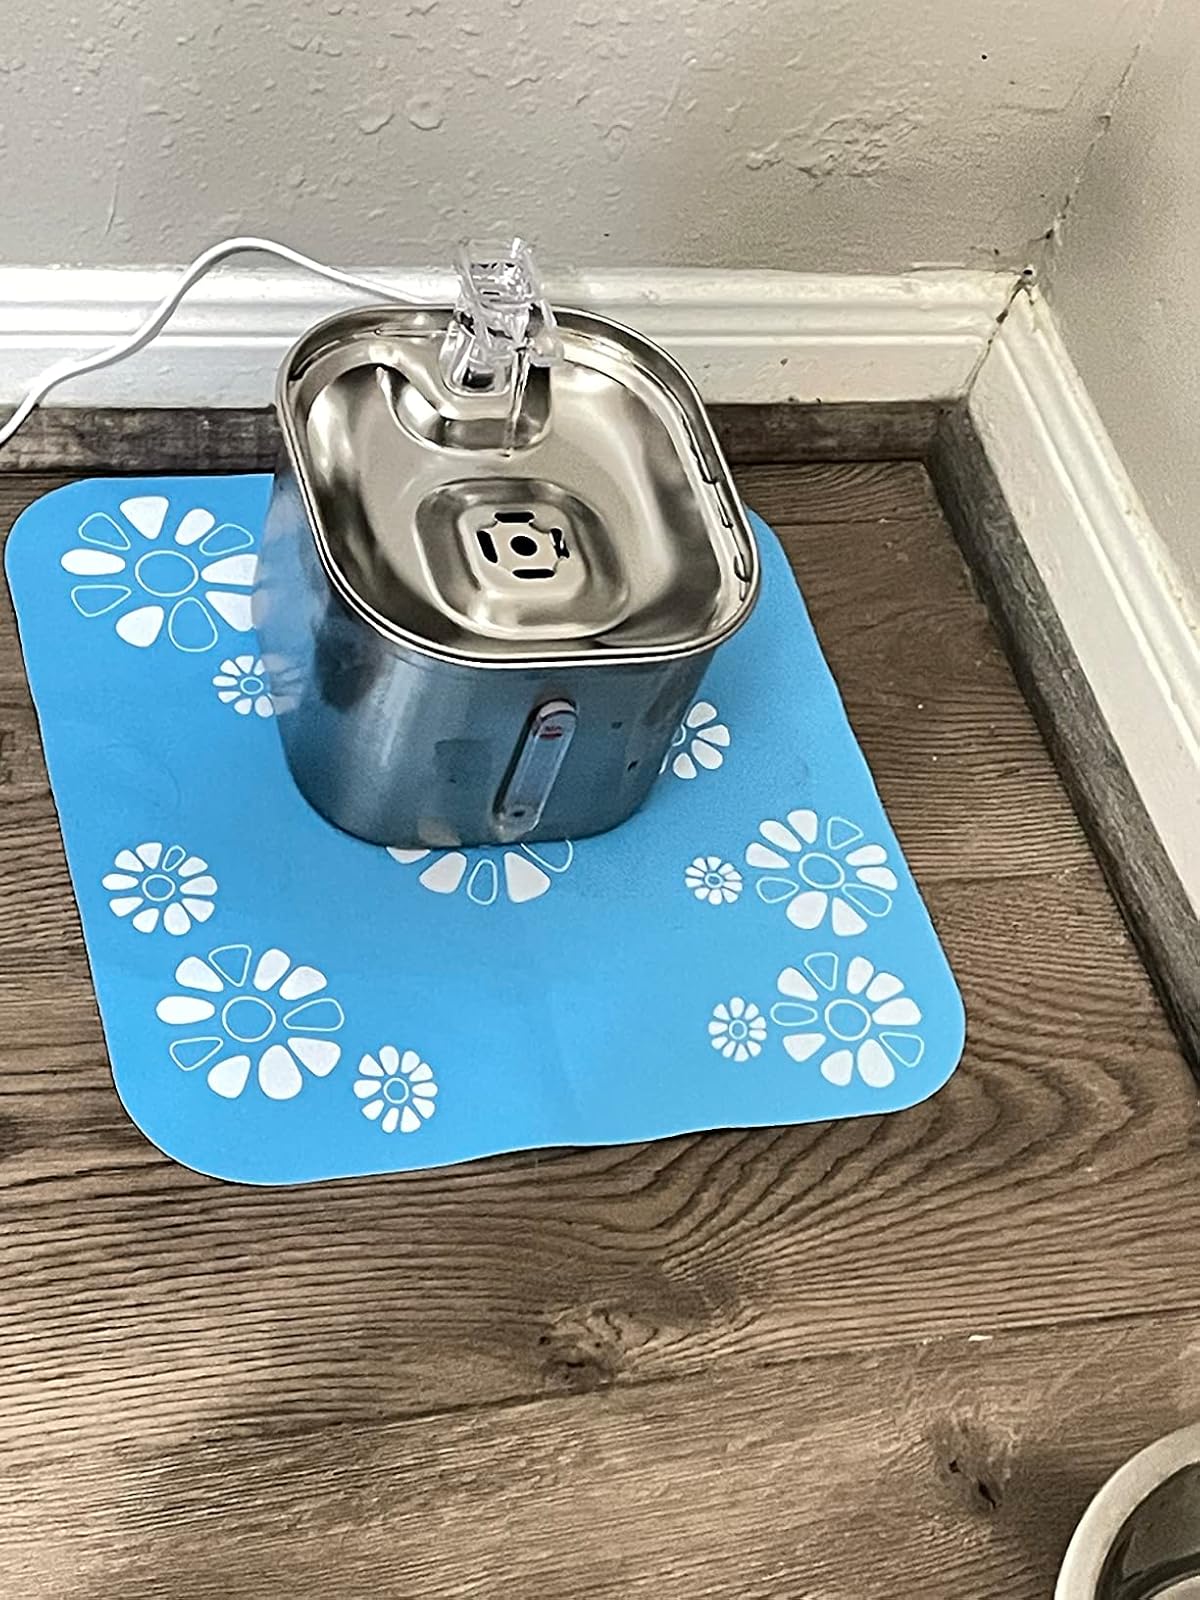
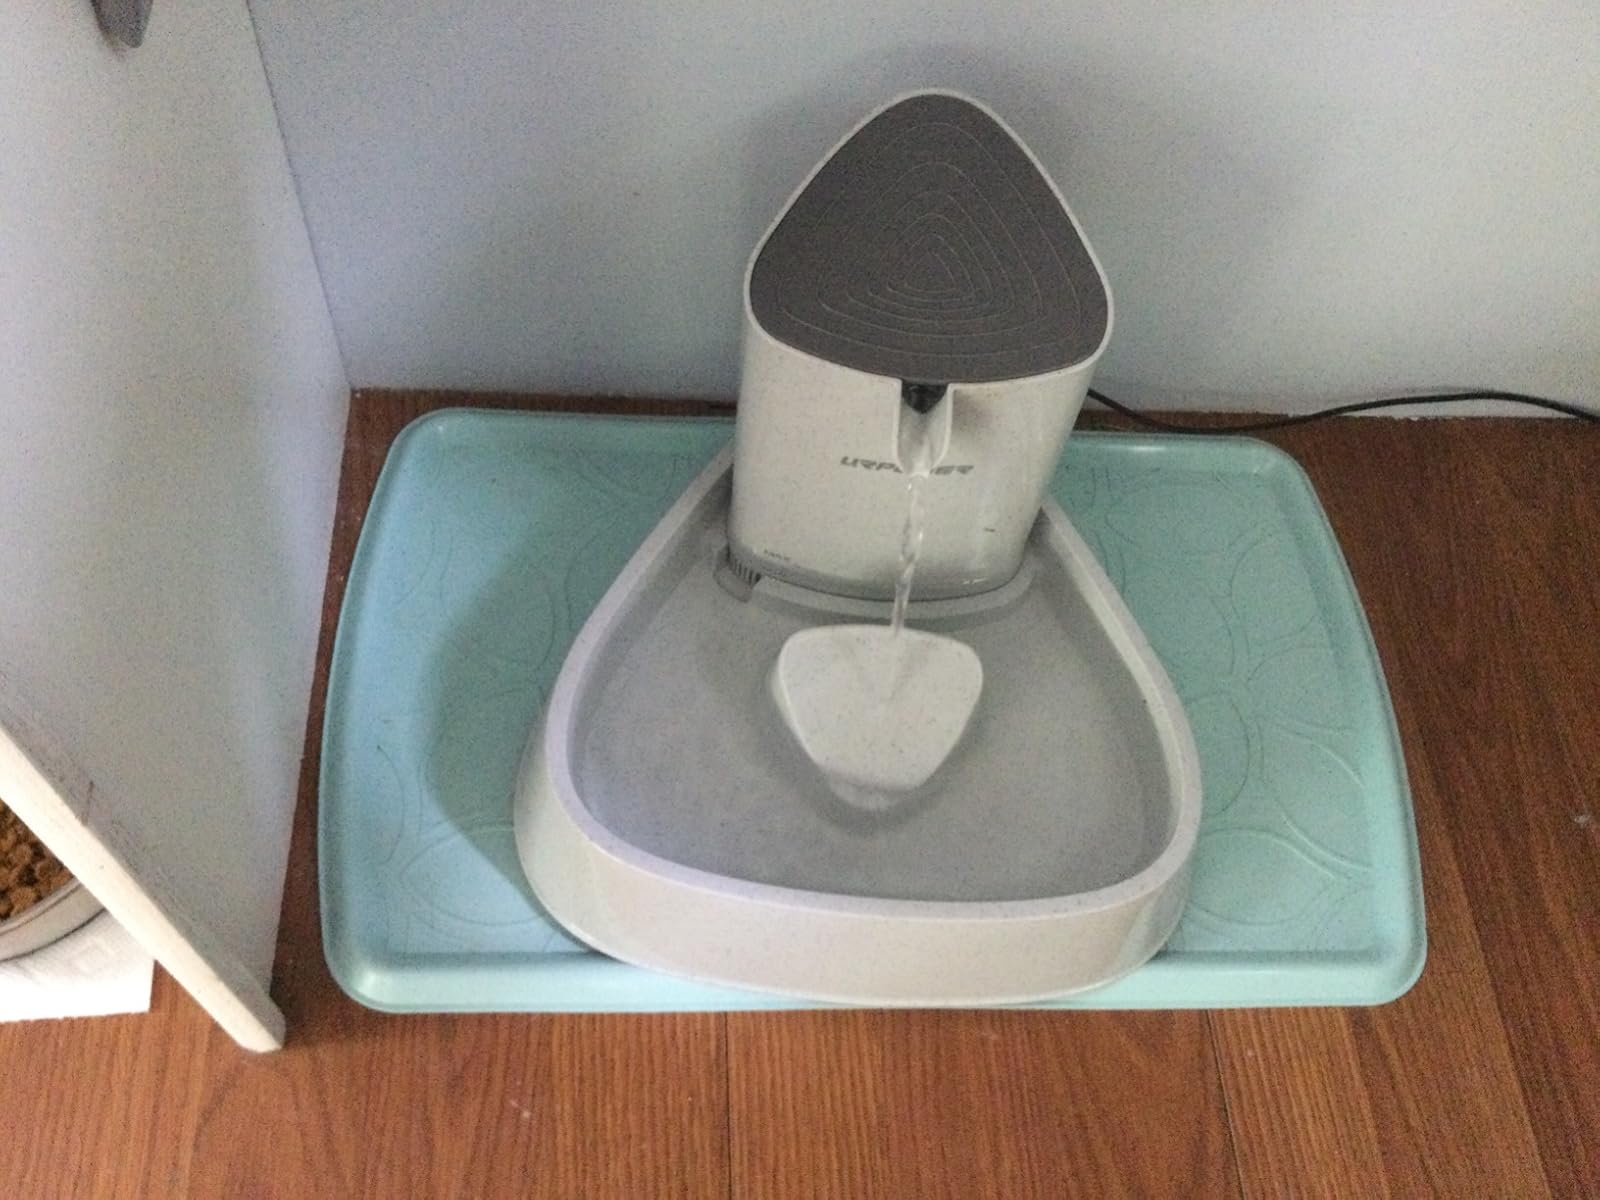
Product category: items_bowl
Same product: no